Some Angry Angel: A Mid-Century Faerie Tale

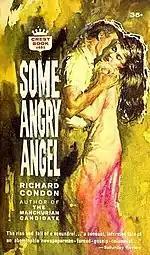
The cover of a Crest paperback edition, date unknown

The title, as is the case in six of Condon's first seven books, is derived from the first line of a typical bit of Condonian doggerel that supposedly comes from a fictitious "Keener's Manual" mentioned in many of his earlier novels: